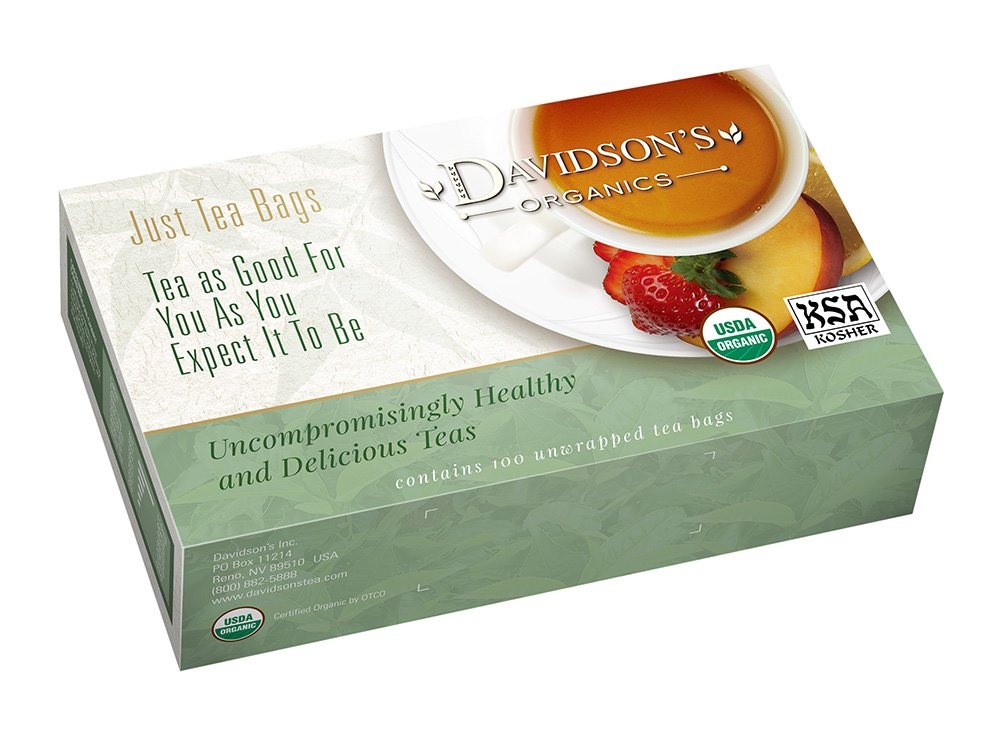
Item Name: Davidson's Organics, Red Vanilla, 100-count Unwrapped Tea Bags
Bullet Point 1: Red Vanilla combines vanilla essence with a base of South African rooibos. Davidson's Red Vanilla is a creamy blend with sweet, earthy undertones.
Bullet Point 2: LEAF TO CUP: From our farms in India to your family, Davidson’s Organics is a vertically integrated provider of premium teas at affordable prices. We grow, import, blend, package, and sell - overseeing the entire journey of our tea from the leaf cuttings to the infusion in your cup.
Bullet Point 3: ALWAYS ORGANIC: Davidson’s Organics is a 3rd generation organic tea grower delivering on its promise of providing top-notch USDA certified organic teas. Our teas are grown non-GMO & free from harmful chemicals and pesticides. We are responsibly sourced and sustainably farmed. We believe in the holistic health of our farms, farmers, plants & animals.
Bullet Point 4: A CUP OF WELLNESS: Davidson’s offers a diverse selection of tea blends for the most discerning palates. From loose leaves to tea bags & iced, and from ayurvedic to herbal, our organic teas deliver the perfect pick me up or a restful respite. Enjoy our balanced tea blends for optimal health and sipping pleasure.
Bullet Point 5: TRUST OUR TEA: Davidson's Organics was the first purveyor of fine organic teas. Since 1976, we’ve worked tirelessly to develop blends that are true reflections of their names, while being committed to sourcing healthy ingredients grown by generations of skilled small farmers. Enjoy Davidson's Organics, the organic tea that sets the standards for the highest quality.
Value: 100.0
Unit: count

Price: 24.475